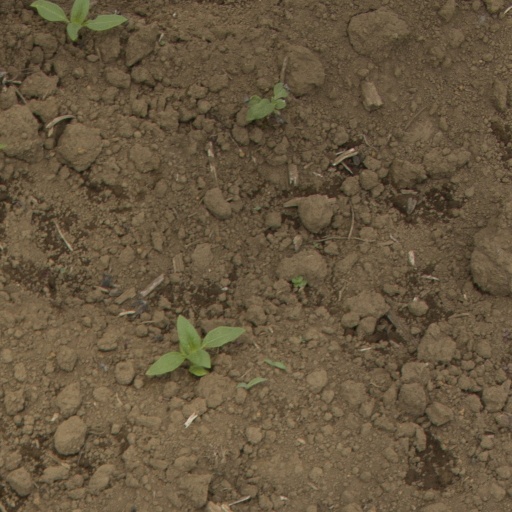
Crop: Jerusalem artichoke